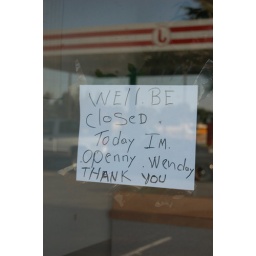
A closed sign posted on a retaurant door in the lovely town of turlock, CA.